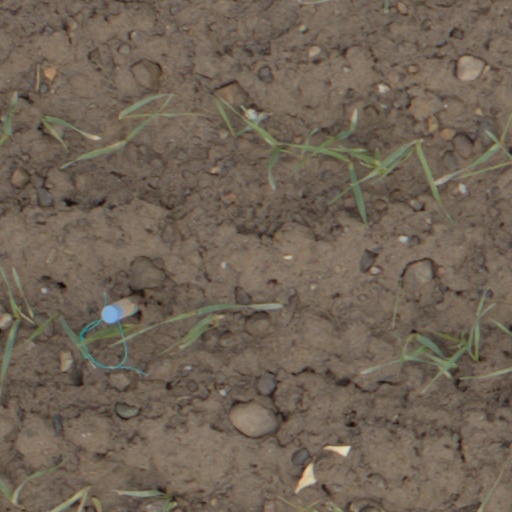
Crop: wheat